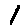
Label: 1